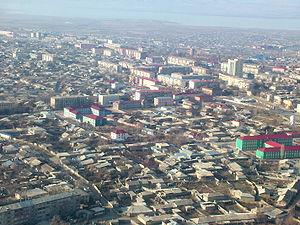
Le Nakhitchevan est une région du Caucase qui constitue aujourd'hui une république autonome d'Azerbaïdjan, dont la ville principale et chef-lieu porte le même nom, Nakhitchevan. La région était un canton de la province historique arménienne du Vaspourakan.